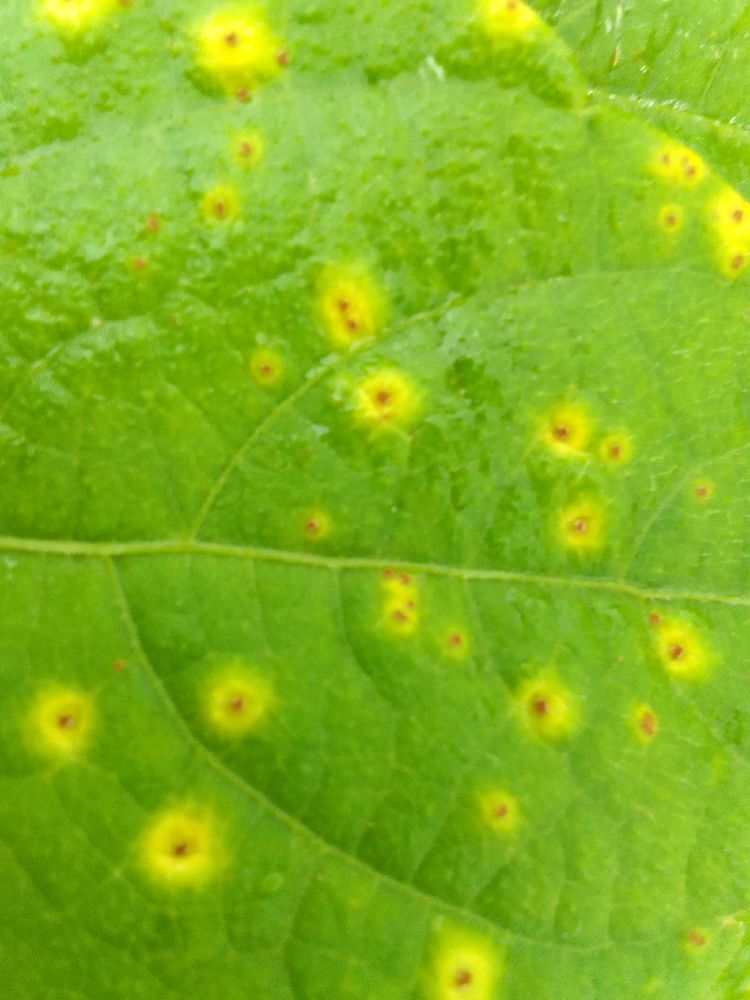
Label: rust